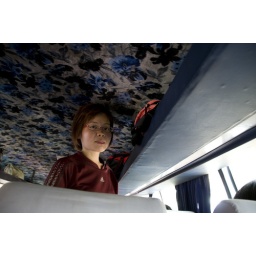
Hefen shows her sian-ness of sitting in a super duper long bus ride from Pokhara to Kathmandu